Drake Hill Road Bridge

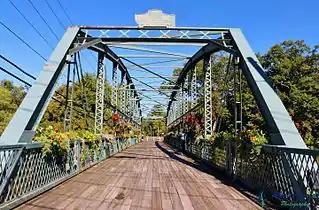
Drake Hill Road Bridge adorned with potted flowers in September 2014.

Drake Hill Road Bridge, also known as the Old Drake Hill Flower Bridge, is a bridge in Simsbury, Connecticut, originally carrying Drake Hill Road over the Farmington River. Built in 1892, it is one of three surviving Parker truss bridges in the state. It was listed on the National Register of Historic Places in 1984. It now carries foot traffic only.